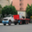
Label: truck